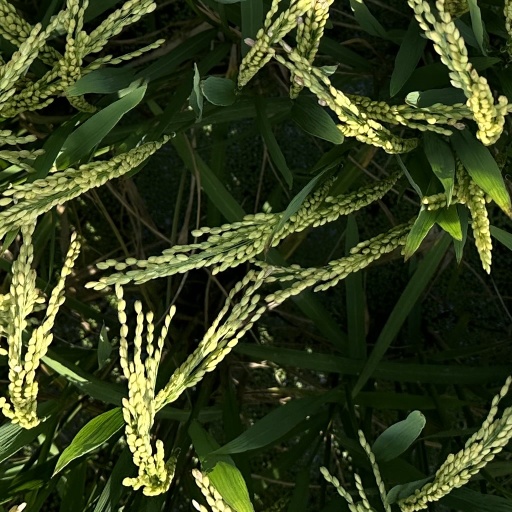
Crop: rice